Niels Larsen Bruun

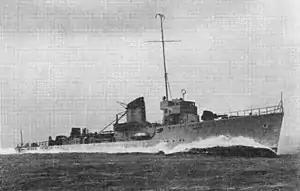
The destroyer at sea,

At the outbreak of the Second World War in 1939, Norway declared itself neutral. To defend Norwegian territory from neutrality violations by the warring parties, the Royal Norwegian Navy mobilized. Bruun was put in command of the , one of the four modern destroyers then in Norwegian service. He was also the commander of the 1st Destroyer Division, consisting of the destroyers "Æger", , and . Initially "Æger" and the other ships of the 1st Destroyer Division were part of the 1st Naval District and were based in Kristiansand, in the south of Norway.